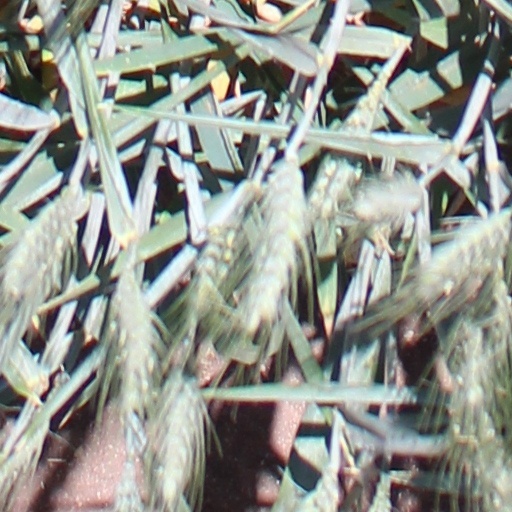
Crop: wheat